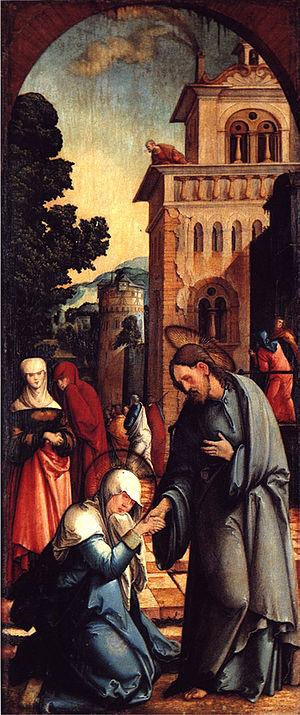
Le Christ prenant congé de sa mère est un sujet d'art chrétien, que l'on retrouve le plus souvent en Europe du Nord, du XVᵉ siècle au XVIᵉ siècle. Le Christ fait ses adieux à sa mère Marie, souvent en la bénissant, avant de la quitter pour son dernier voyage à Jérusalem, qui, il le sait, conduira à la passion et à sa mort. Cette scène marque le début de la passion. Dans les premières versions, seuls ces deux personnages sont généralement représentés, ils prennent la moitié de l'espace, ou moins.